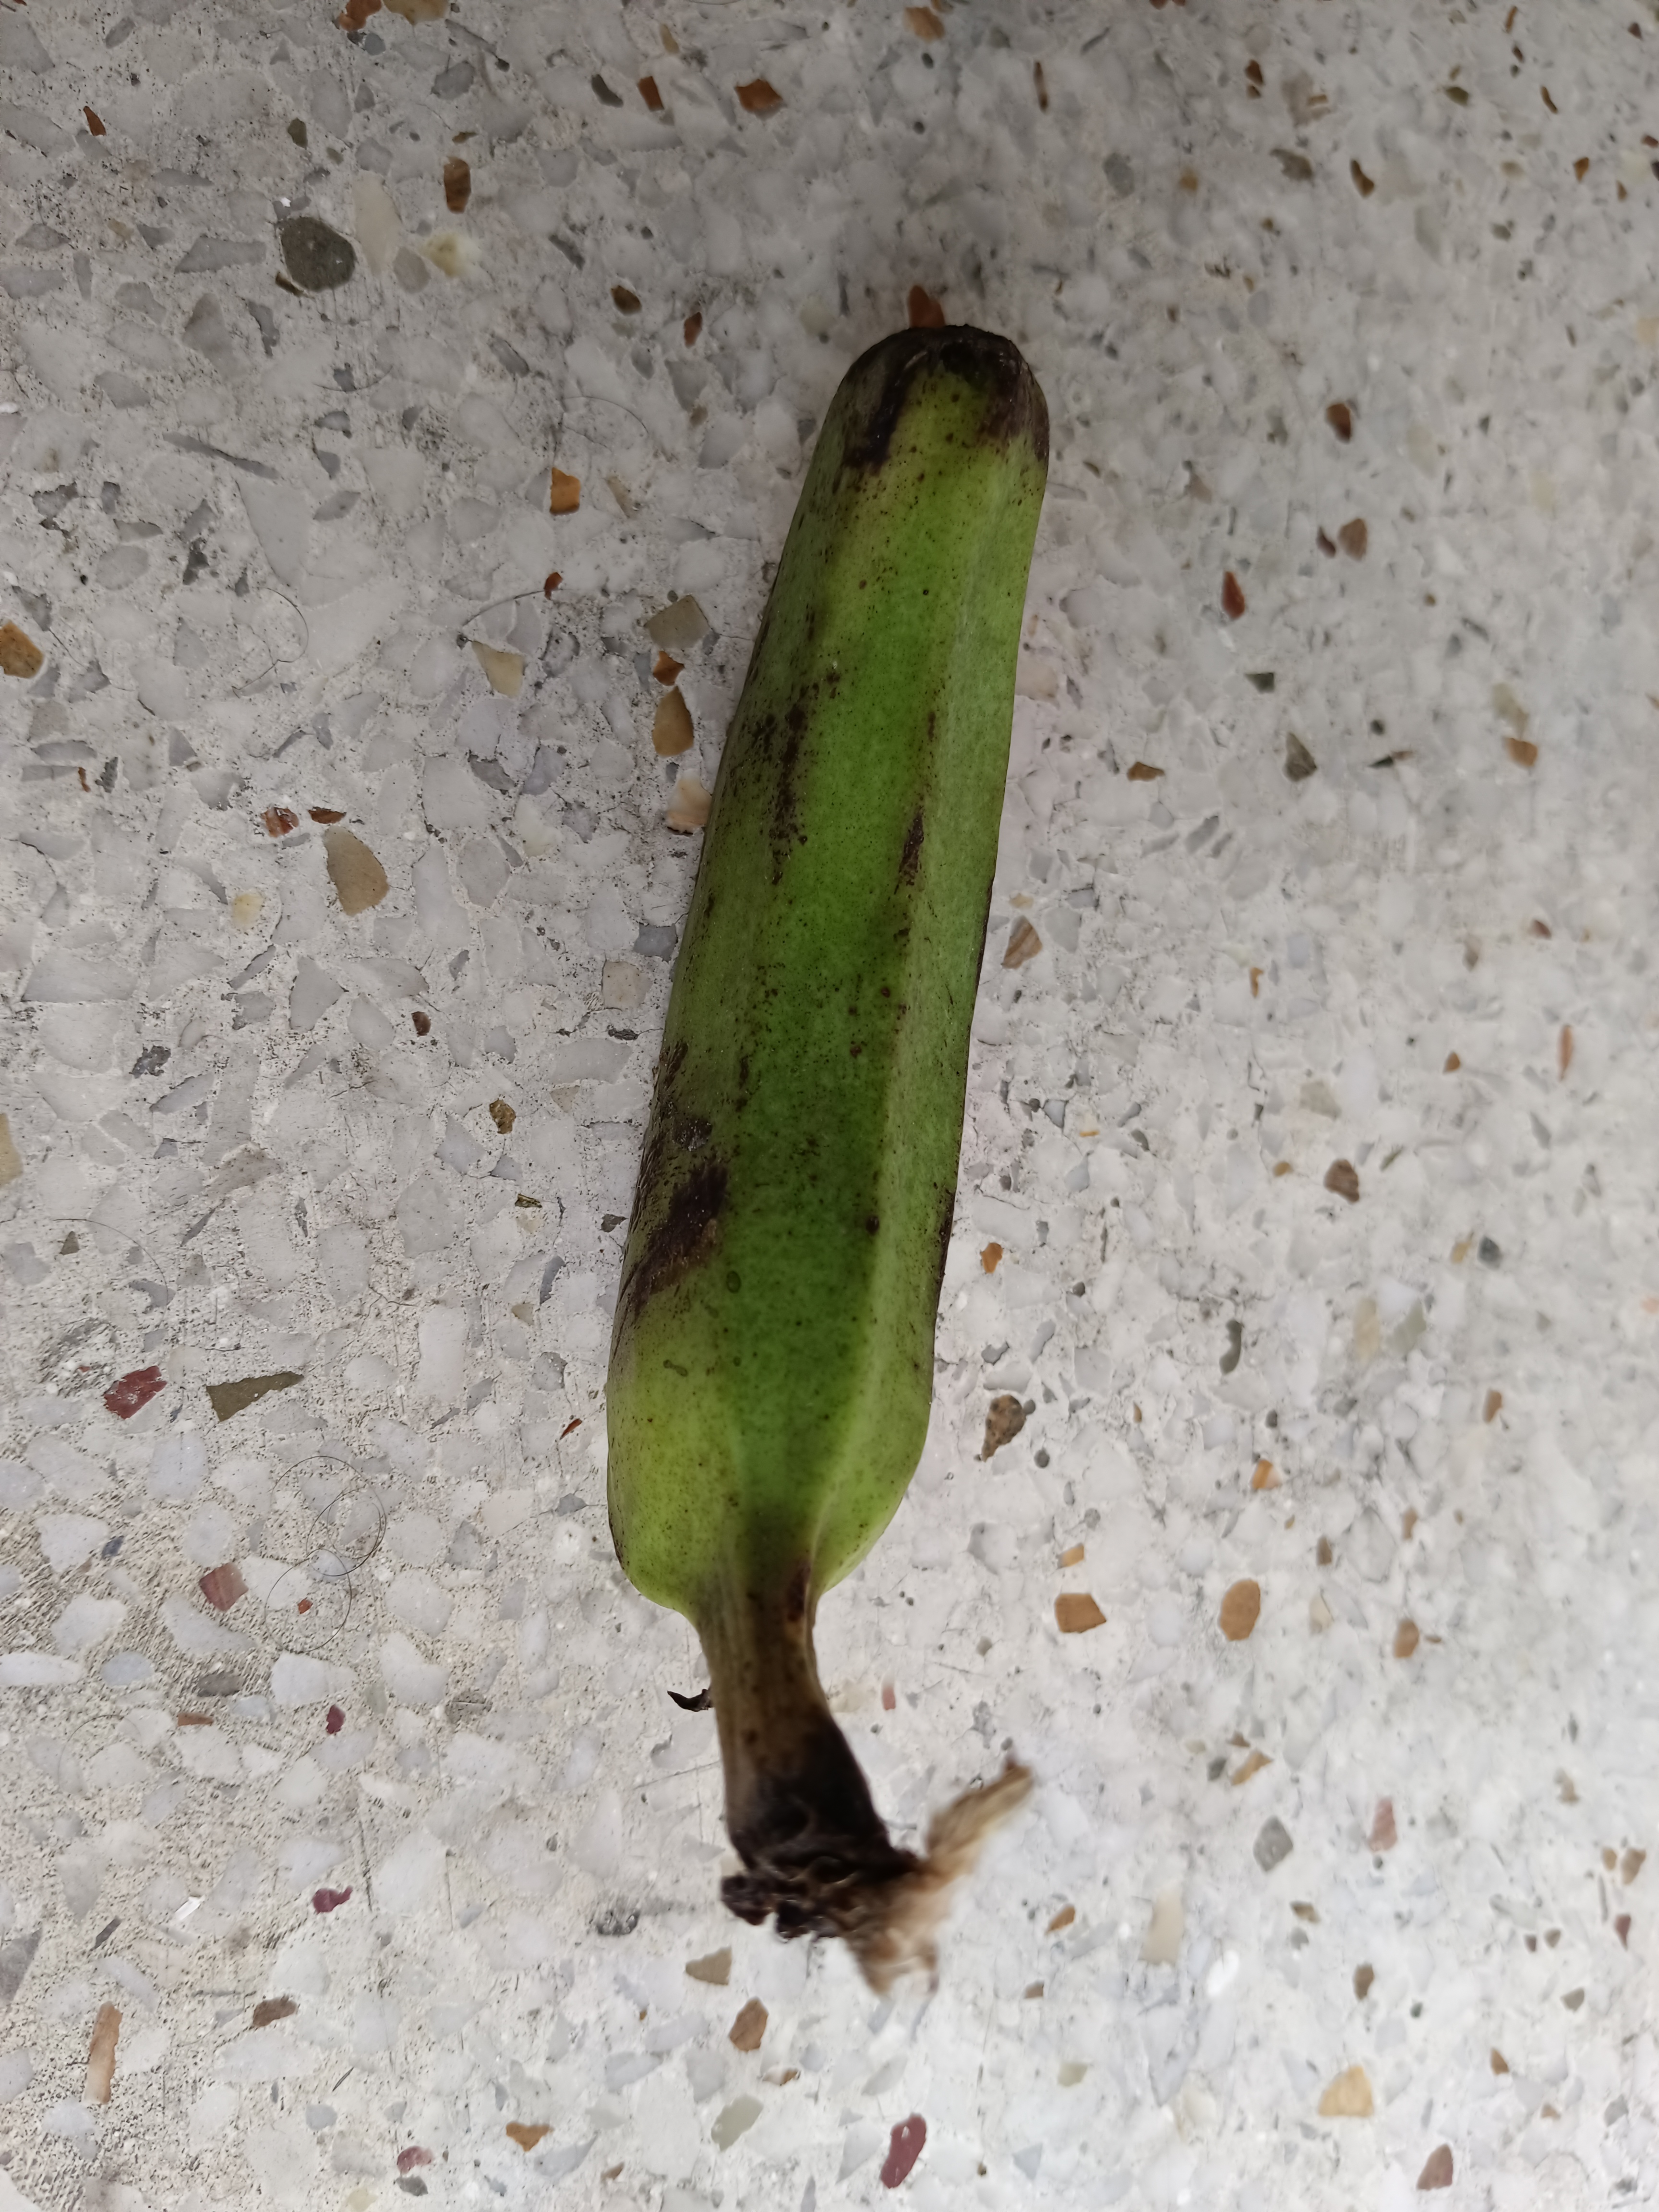
Banana variety: Anaji